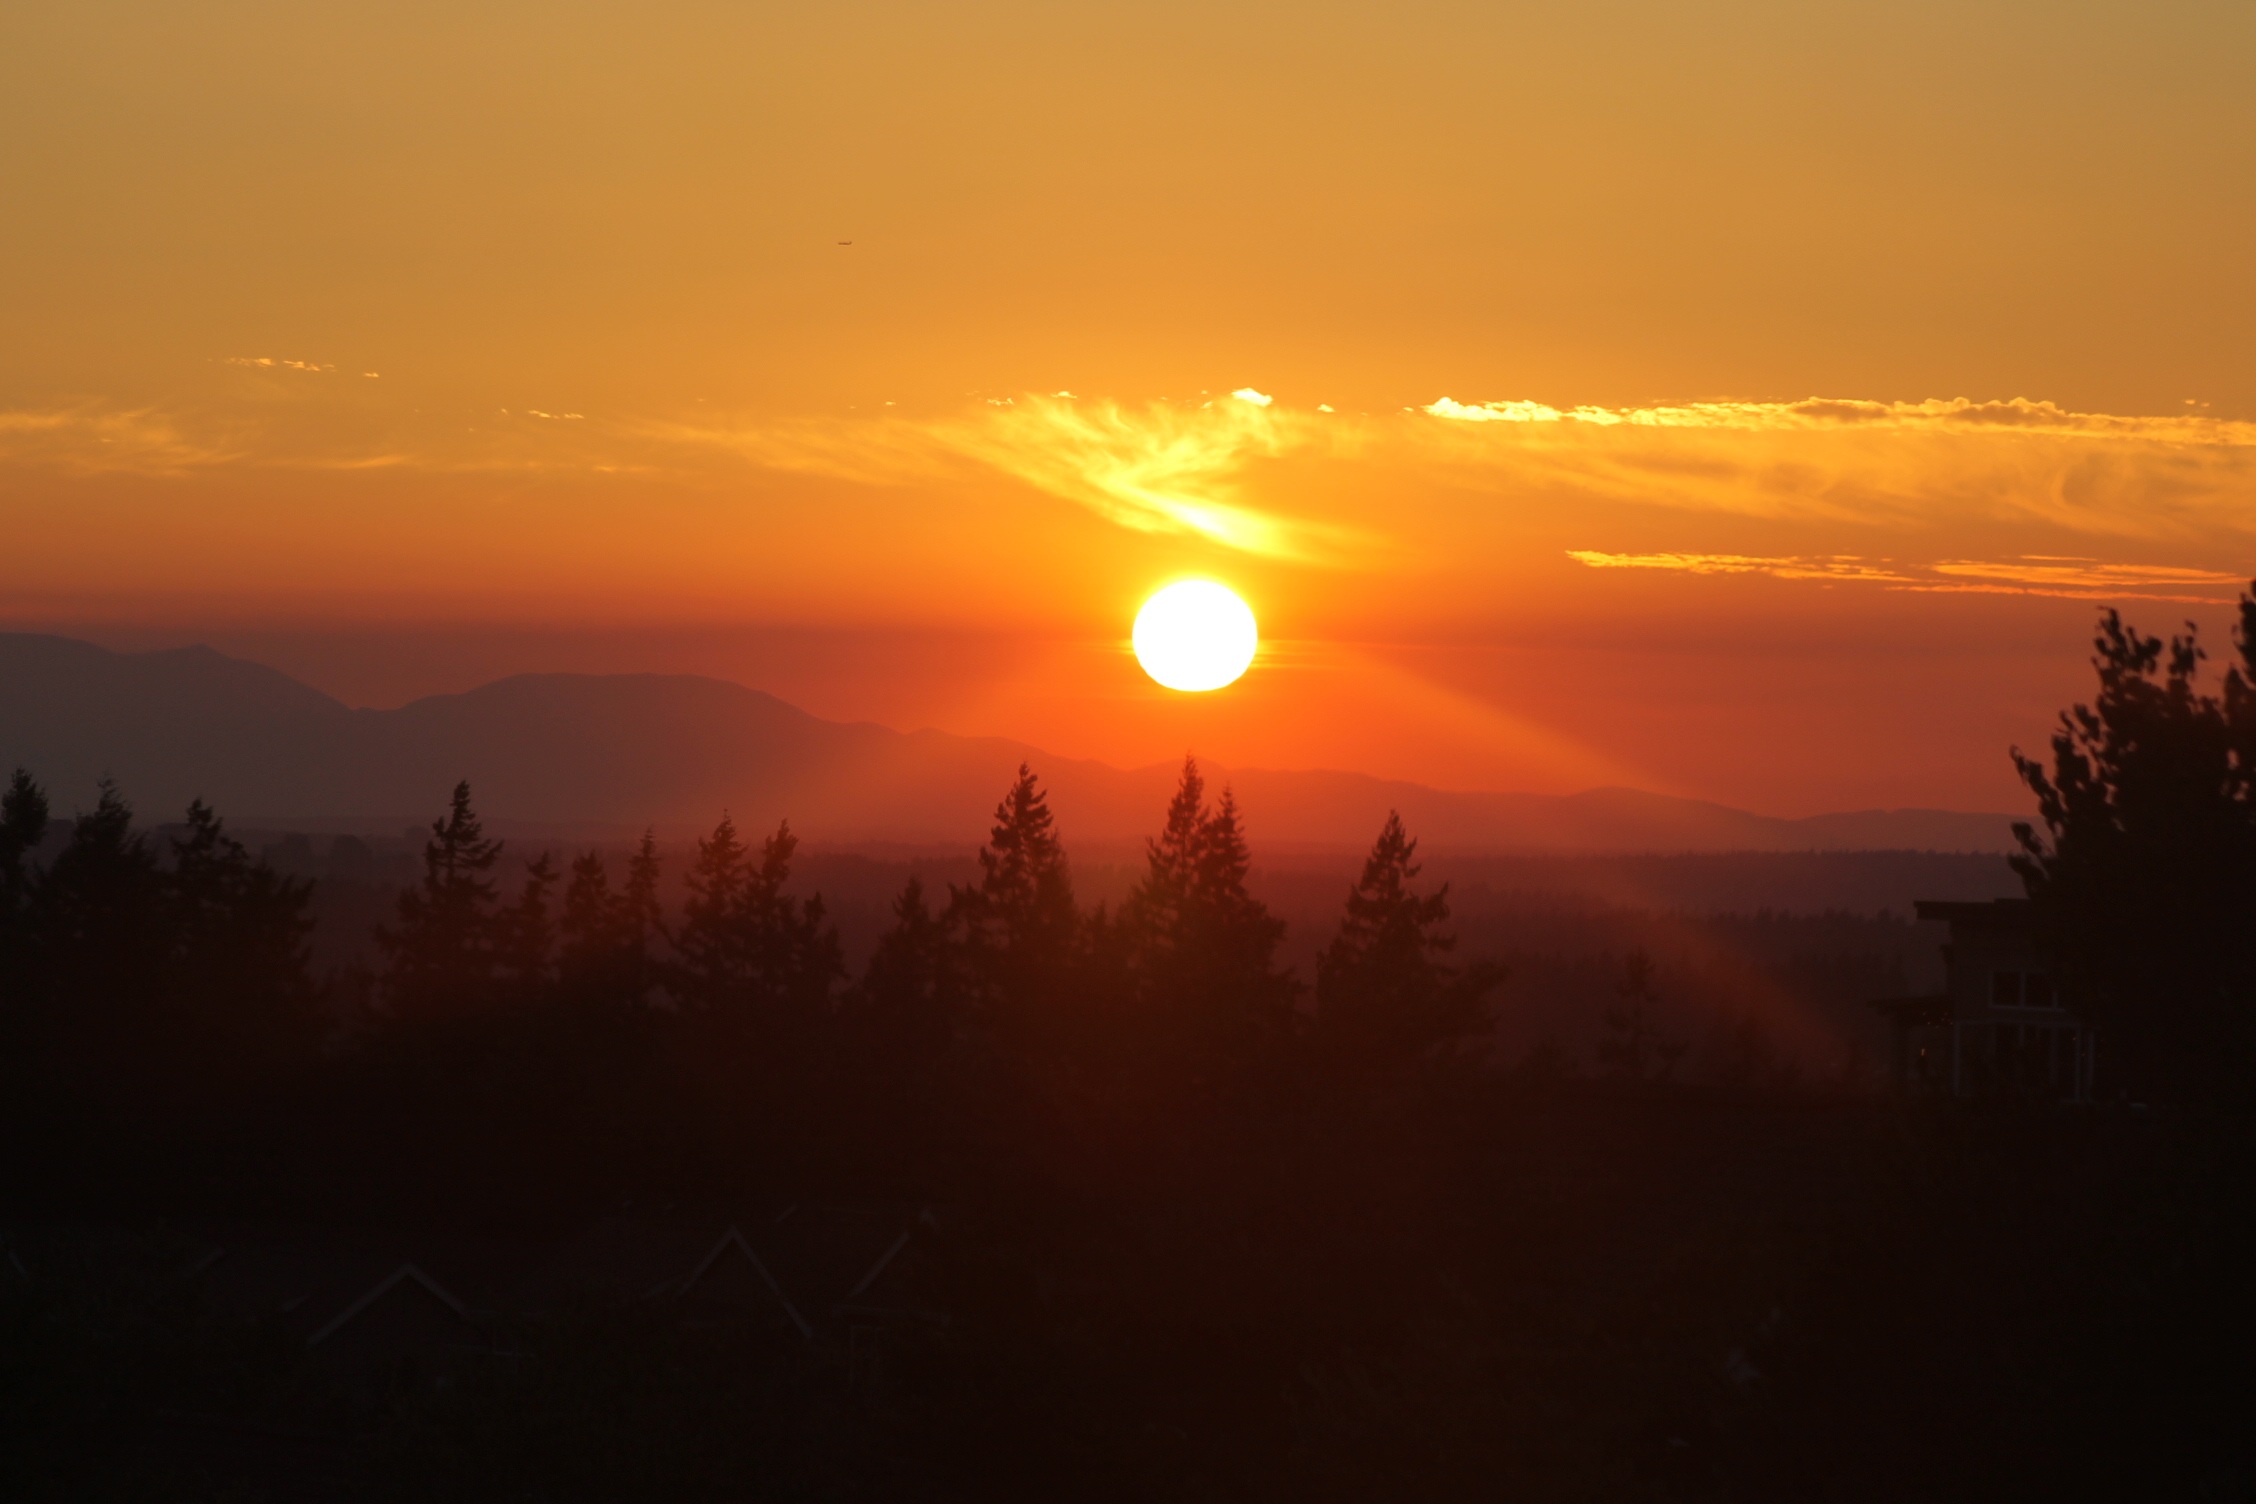
tree, nature, horizon, mountain, sky, sun, sunrise, sunset, sunlight, morning, dawn, atmosphere, dusk, evening, orange, yellow, washington, northwest, afterglow, atmospheric phenomenon, red sky at morning, issaquah